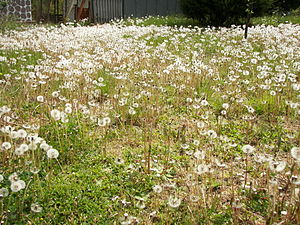
Mælkebøtte / Andre navne
Mælkebøtte eller løvetand er en slægt af stauder med pælerod og nogle få, hule stængler, hver med en endestillet kurv. Bladene er rosetstillede. Slægten består af ca. 1000 apomiktiske arter, der er inddelt i sektioner.